NOAAS Oscar Dyson

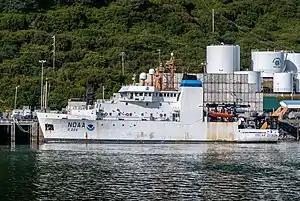
NOAAS "Oscar Dyson" docked in her home port of Kodiak, Alaska.

Capable of conducting multidisciplinary oceanographic operations in support of biological, chemical, and physical process studies, "Oscar Dyson" was commissioned as the first of a class of five of the most advanced fisheries research vessels in the world, with a unique capability to conduct both fishing and oceanographic research. She is a stern trawler with fishing capabilities similar to those of commercial fishing vessels. She is rigged for longlining and trap fishing and can conduct trawling operations to depths of . Her most advanced feature is the incorporation of acoustic quieting technology to enable NOAA scientists to monitor fish populations without the ships noise altering the behavior of the fish. Her oceanographic hydrophones are mounted on a retractable centerboard, or drop keel, that lowers scientific transducers away from the region of hull-generated flow noise, enhancing the quality of the data collected. To take full advantage of these advanced data-gathering capabilities, she has the Scientific Sonar System, which can accurately measure the biomass of fish in a survey area. She also has an Acoustic Doppler Current Profiler with which to collect data on ocean currents and a multibeam sonar system that provides information on the content of the water column and on the type and topography of the seafloor while she is underway, and she can gather hydrographic data at any speed up to 11 knots (20 km/h).